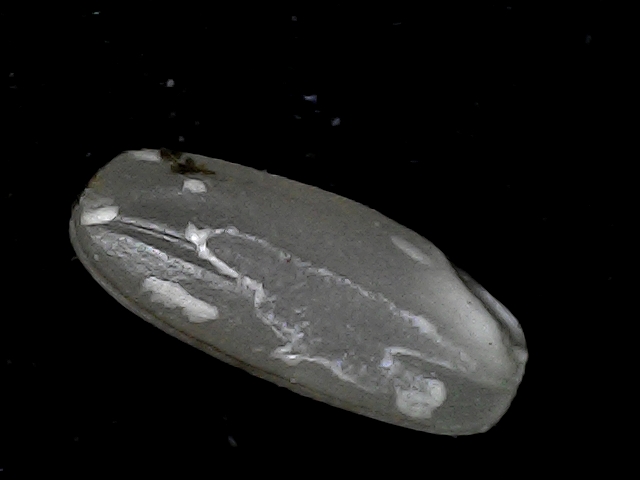
Rice variety: BD79